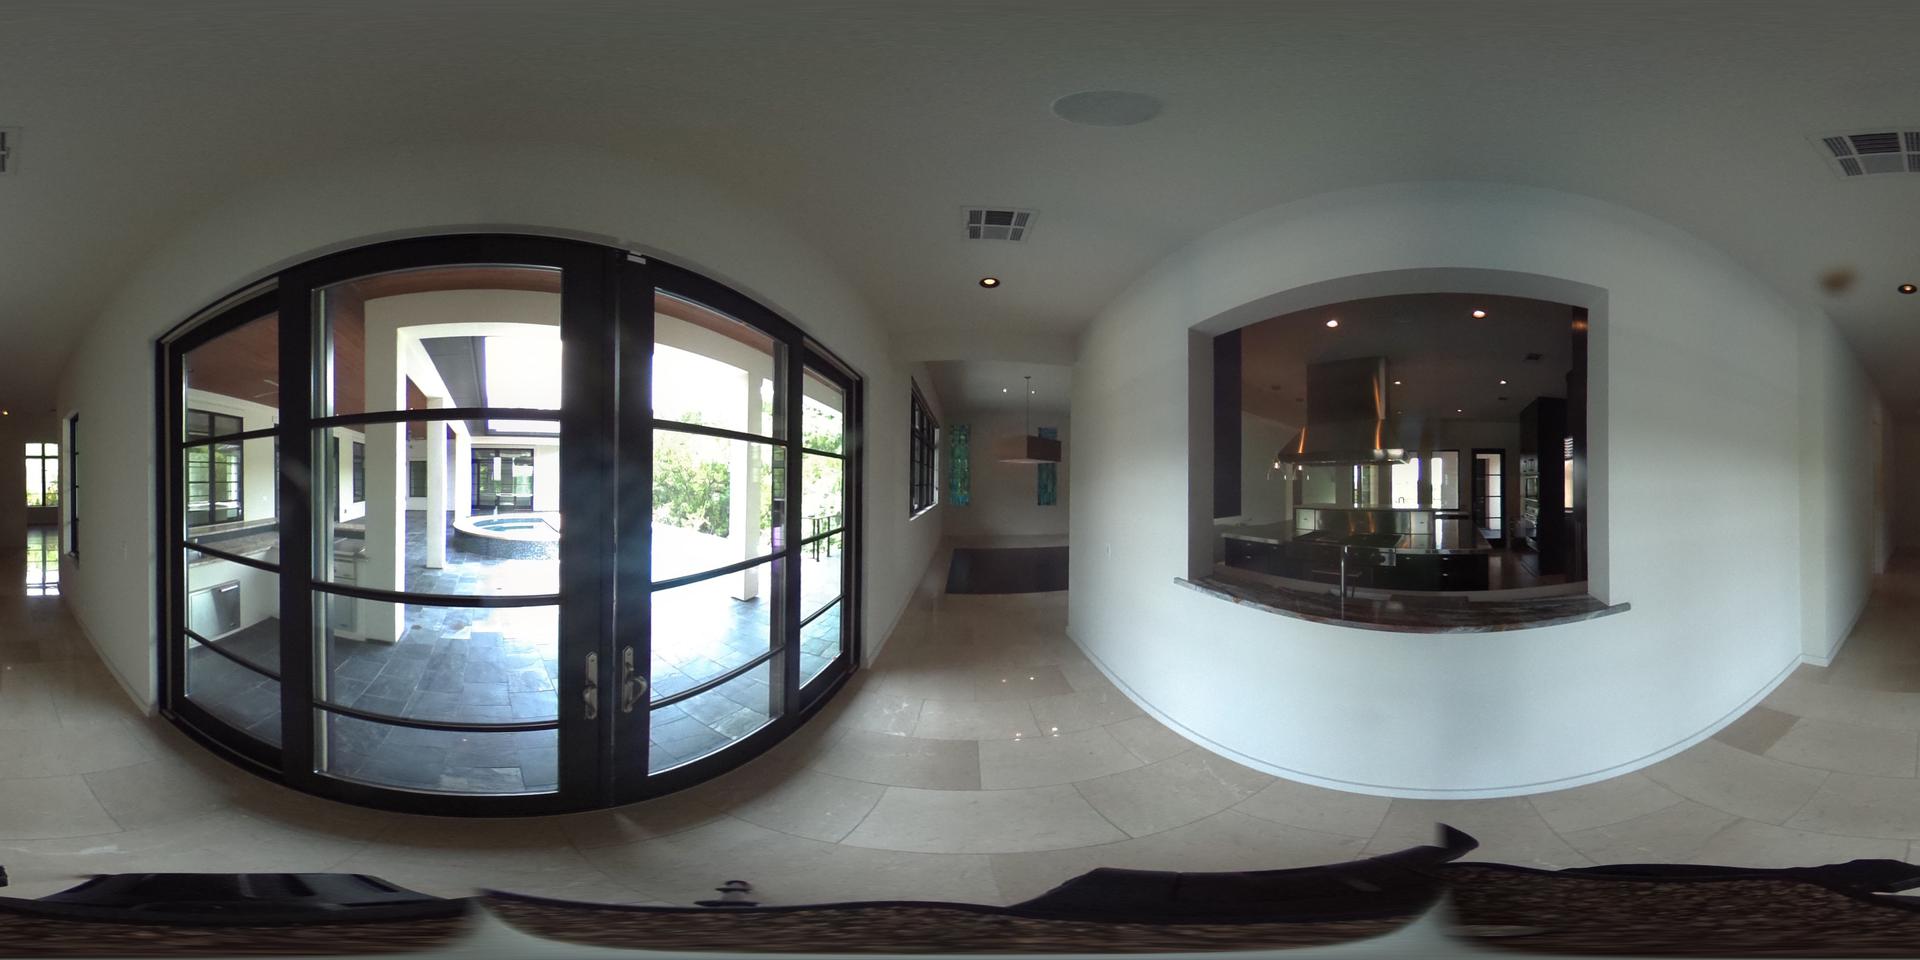
Referred object: Ceiling light fixture

Referred object: the black-framed glass double doors

Referred object: the kitchen pass-through opposite the glass doors